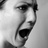
Emotion: surprise